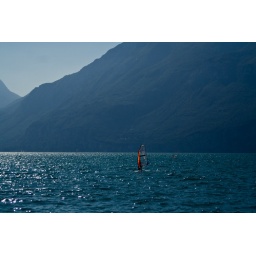
butterflies upon the water